Battle of Nanri Island

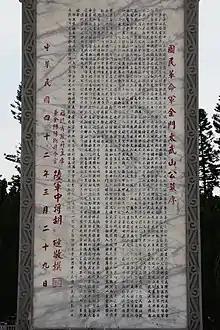
Stele at Taiwushan martyrs' shrine on Kinmen (Quemoy) mentioning the Battle of Nanri Island

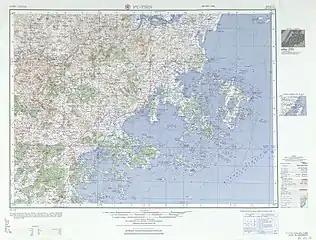

With the Korean War erupting in the 1950s, the USA resumed military and financial support for the ROC military, whereby the ROCA acquired training and equipment from USA. One of the most important military breakthroughs for the ROCA was to gain more advanced amphibious warfare knowledge and skills, as well as more advanced mechanised armed forces.